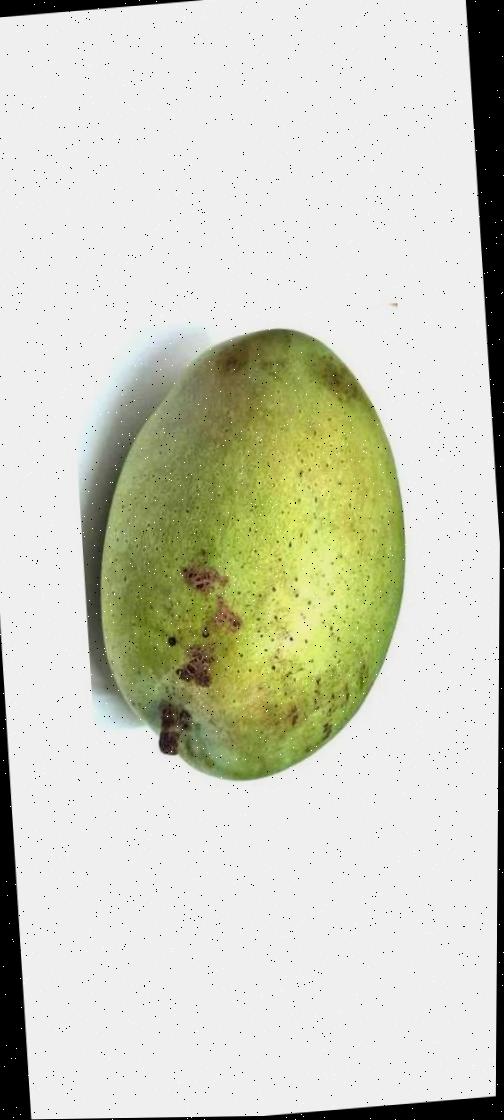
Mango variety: Fazli Shurmai